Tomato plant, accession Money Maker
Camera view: bottom (45 deg); turntable rotation: 120 degrees
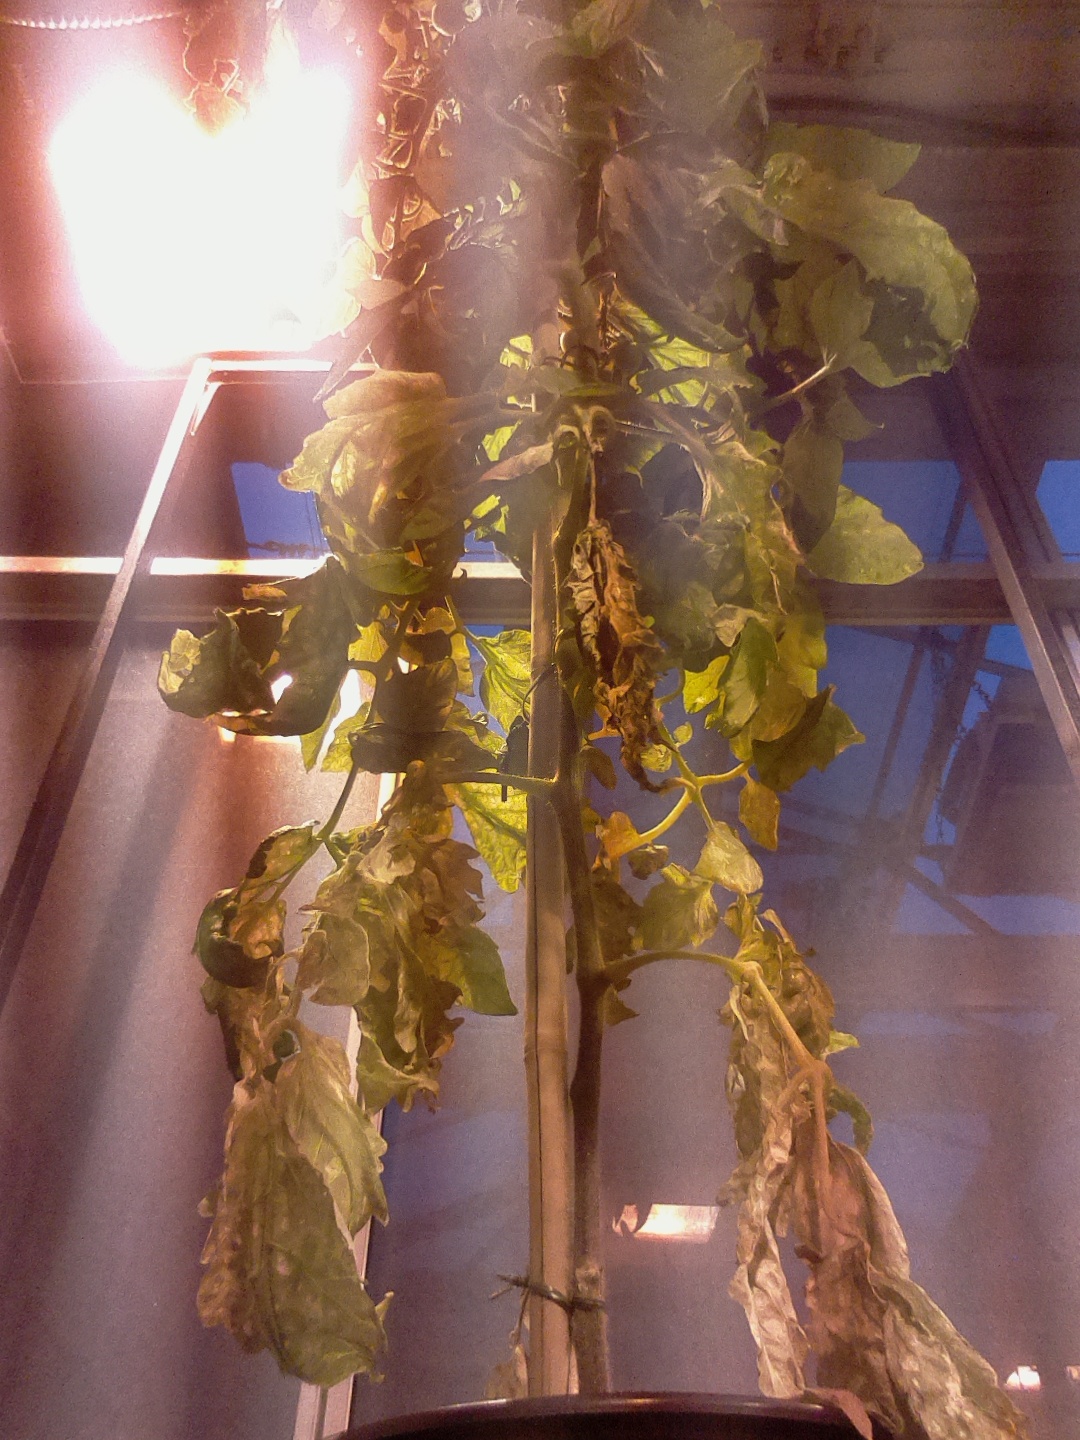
BBCH growth stage 71: 10%-20% of final fruit size